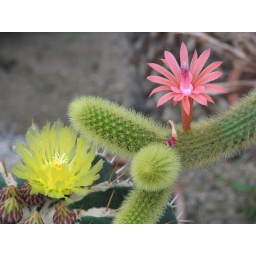
This pink plant was in a hanging pot, hanging from the ceiling of the &amp;quot;World's First Ever Cactarium&amp;quot;.